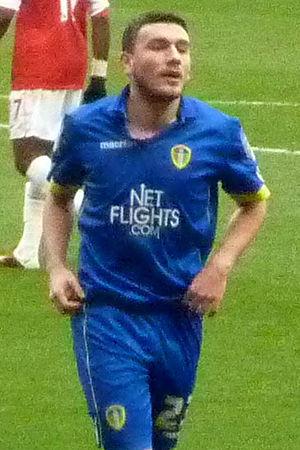
Le Leeds United Football Club, communément appelé Leeds United ou de manière informelle Leeds, est un club de football professionnel anglais basé dans la ville de Leeds. Le club est fondé en 1919, à la suite de la dissolution de Leeds City, et évolue depuis au stade d'Elland Road dans le quartier de Beeston. Le surnom du club, The Peacocks provient de l'ancien nom de la rue où se dresse le stade, The Old Peacock Ground.